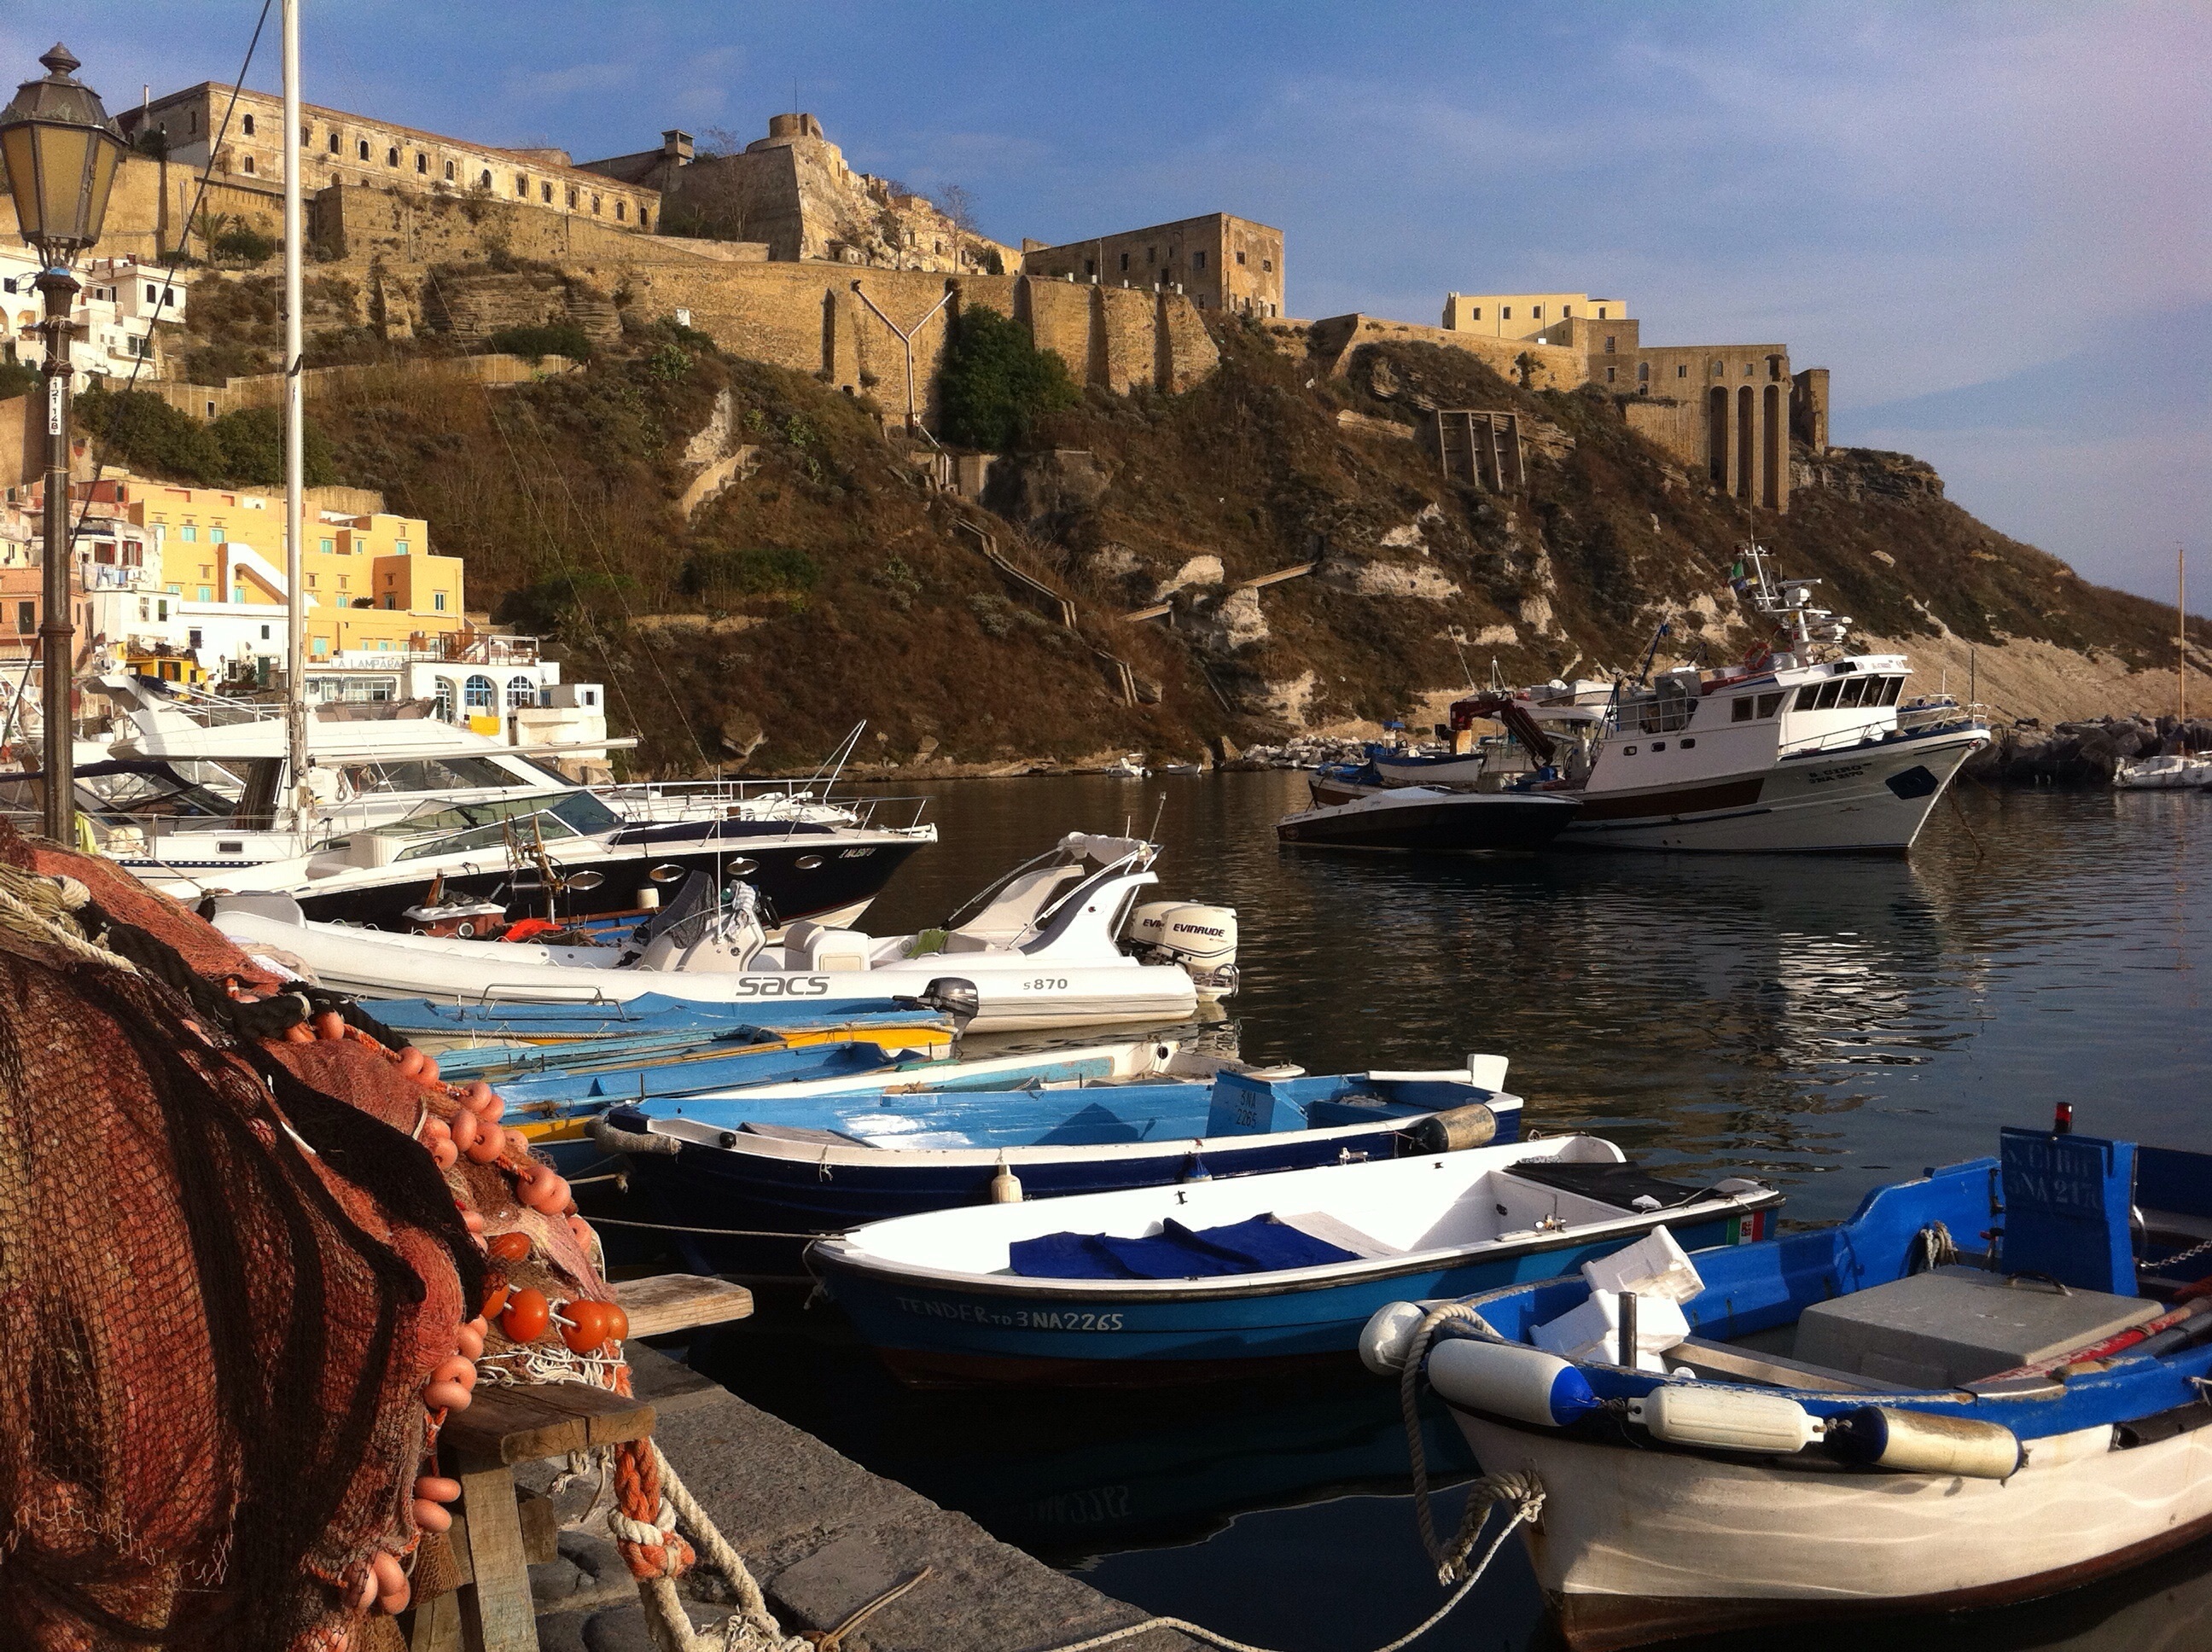
sea, coast, dock, boat, vehicle, yacht, bay, island, italy, harbor, marina, port, waterway, infrastructure, boats, watercraft, networks, procida